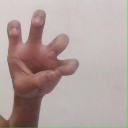
अक्षर: छ